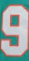
Number: 9